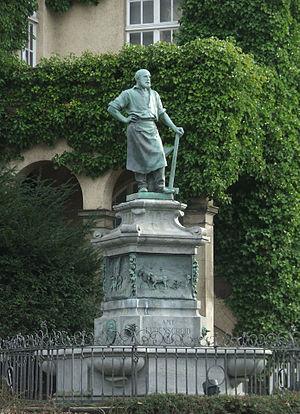
Lüdenscheid est une ville allemande du Land de Rhénanie-du-Nord-Westphalie, chef-lieu de l'arrondissement de La Marck,